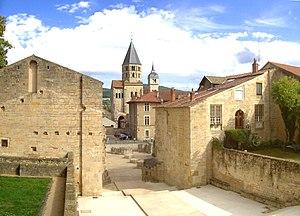
Abbaye de Cluny